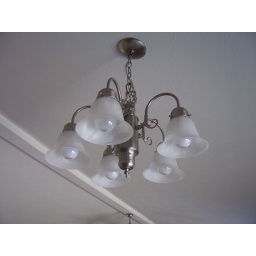
above kitchen table